Illinois Route 33

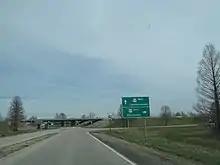
IL 33 approaching its southern terminus at US 50

Illinois 33 continues south, parallel to the Wabash River and beneath U.S. Route 50. There is no intersection at this point. Illinois 33 then travels west (along the old alignment of U.S. 50) and then back north to meet its terminus at a full interchange with U.S. 50.